Black Tie Nights

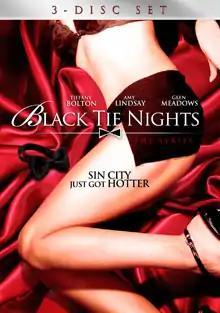
"Black Tie Nights" Season 1 DVD cover art

Black Tie Nights is a softcore drama anthology series which aired on Cinemax in the United States from 2004 to 2005.